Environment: real
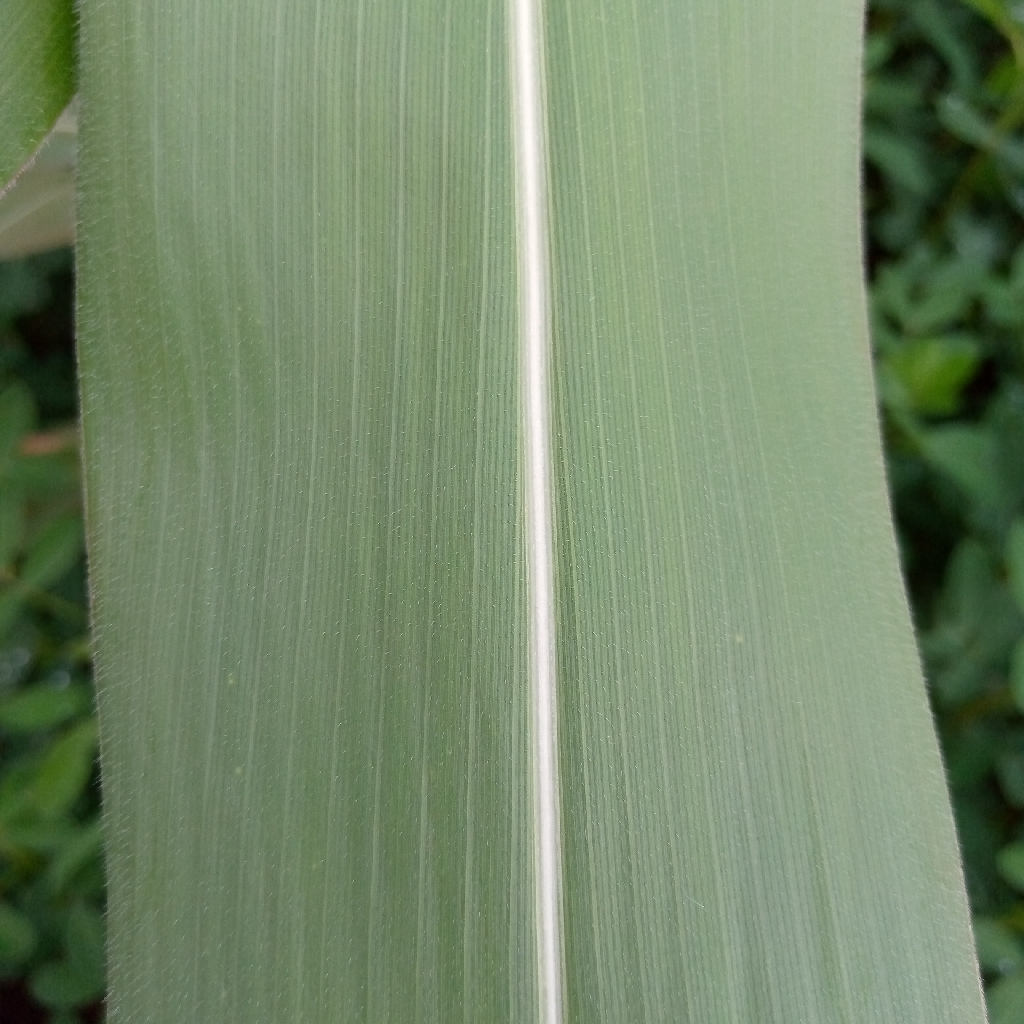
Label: healthy